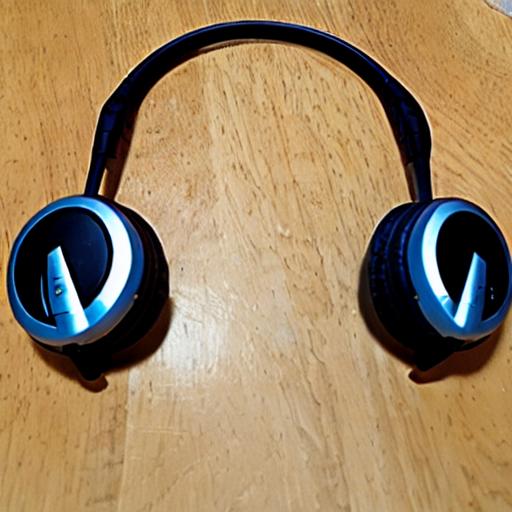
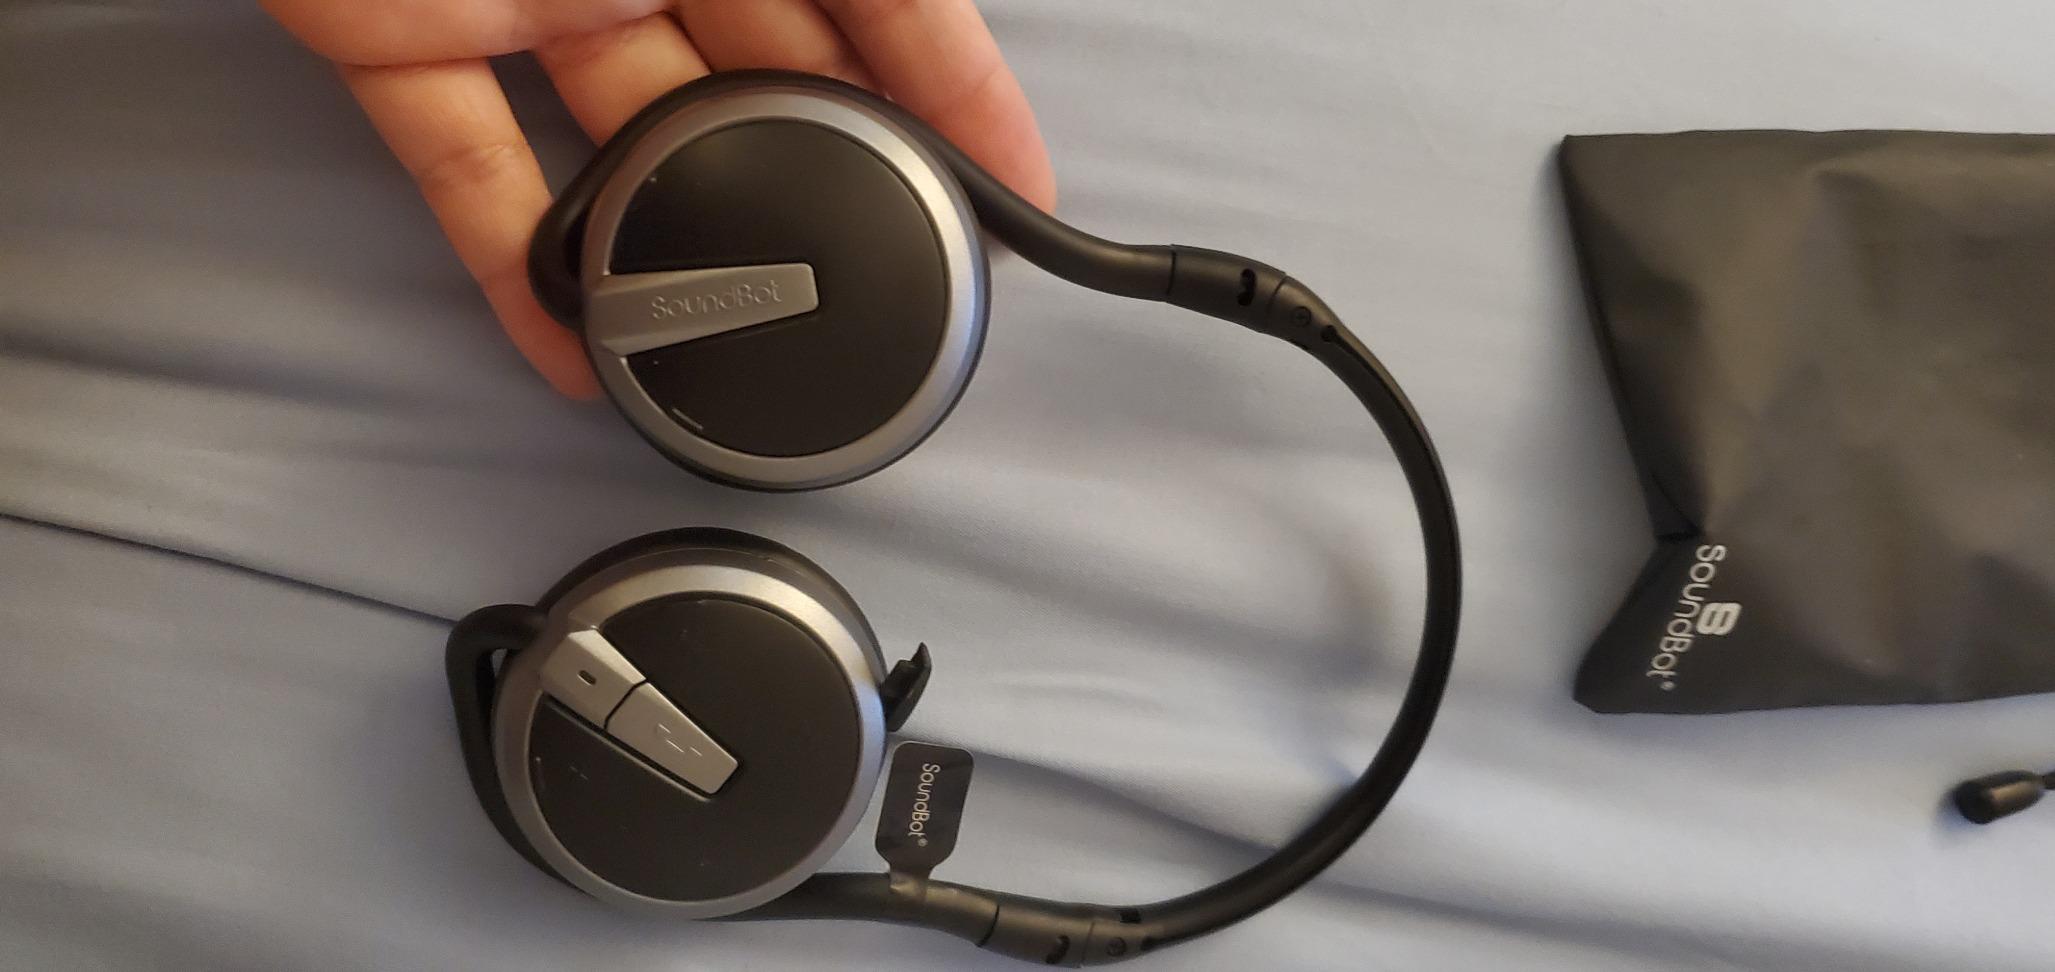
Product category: headphones
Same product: no